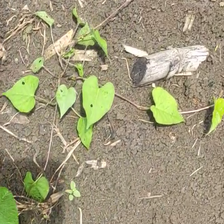
Weed species: Obscure_morning _glory(Ipomoea obscura)